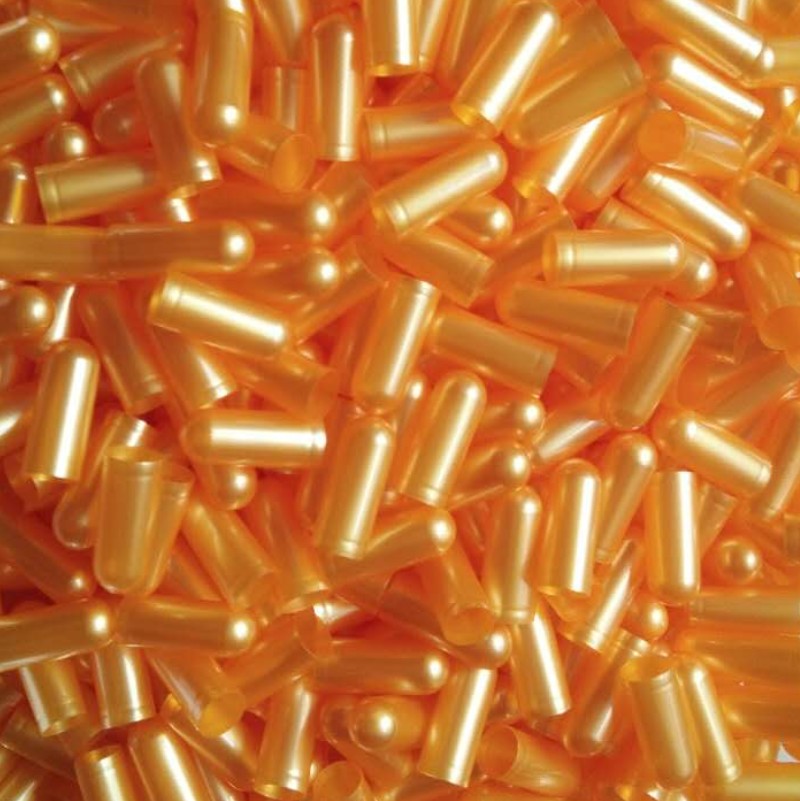
Label: plastic